Giraffatitan

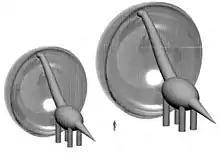
The feeding range of "Giraffatitan" (left) and "Sauroposeidon"

In their 2024 description of "Gandititan", Han "et al". analyzed the phylogenetic relations of Macronaria, focusing on titanosauriform taxa. They recovered "Giraffatitan" as the sister taxon to "Sonorasaurus", similar to some previous analyses, in a clade also containing "Brachiosaurus". The results of their phylogenetic analyses are shown in the cladogram below: